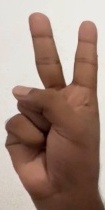
ASL sign: 2